Brush Mountain East Wilderness

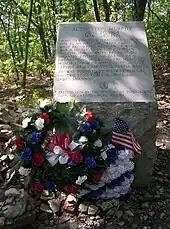
Monument at the site of the plane crash in which Audie Murphy was killed

Audie Murphy, a 2nd world war hero, died in a plane crash on Brush Mountain in 1971. The crash site, near the Appalachian Trail on the crest of Brush Mountain, is marked by a stone monument erected by the Veterans of Foreign Wars.